Paul Balog (bishop of Veszprém)

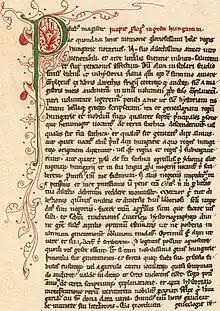
First page of the "Gesta Hungarorum"

Based on his hypothesis, Vékony considered that Paul Balog attended a foreign "universitas" sometime between 1237 and 1248. Anonymus had a detailed knowledge of literacy works, for instance, he had found pleasure in reading the "Trojan History", a work attributed to Dares Phrygius. During Paul's tenure (perhaps he himself was responsible for its establishment), there was an illustrious cathedral chapter school in Veszprém (but not "universitas", as Vékony incorrectly claimed), containing a sizable library and archives. However, Palatine Peter Csák's troops (as enemy of the Kőszegis, thus also Peter Kőszegi, during the 1270s civil war) devastated and pillaged the whole Diocese of Veszprém in 1276, the school was never rebuilt. According to the account of the late Paul Balog's namesake nephew, then a canon at Veszprém, his own damages amounted to around 4,000 marks, including the loss of his books (1000 marks), which he "inherited from his progenitors". Vékony argued these manuscripts and chronicles were initially part of the elder Paul's collection, who used these works for writing the "Gesta Hungarorum". Vékony claimed Paul Balog (Anonymus) knew and despised the "gesta" of his contemporary Ákos. Also a former chancellor in the queenly court, they had personal conflicts each other, in addition to various lawsuits between the Diocese of Veszprém and the Provostry of Óbuda (where Ákos was provost) over numerous possessions. Thus, Paul Balog had to wrote his "Gesta Hungarorum" after Ákos' work, most presumably in 1273, when he was replaced as royal chancellor by Nicholas Kán for a relatively longer time. Paul's confrontation with his successor (who belonged to the rival baronial group in that time) contributed to that the author of "Gesta Hungarorum" indicated the "gens" Kán of "unknown origin" (while "magister" Ákos derived them from the lineage of "gyulas"). While Paul was a partisan of the "gens" Csák during the 1270s feudal anarchy, Ákos stood with their rival, the Kőszegi family (he possibly intentionally placed their arrival to the age of Grand Prince Géza [r. 972–997], emphasizing its ancient origin, while in fact, they only came to Hungary in the 1140s). In addition to Ákos, Vékony claimed that Simon of Kéza, author of the "Gesta Hunnorum et Hungarorum" knew and used Anonymus' work (against the mainstream position). To substantiate the claim, Vékony argued Simon attended the chapter school of Veszprém between 1273 and 1276 (where read the "Gesta Hungarorum"), before moving to a foreign "universitas". After the devastation of Veszprém in 1276, Anonymus' "gesta" somehow went abroad and disappeared for centuries.